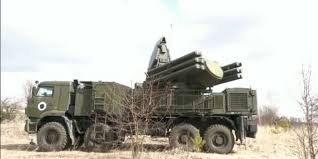
Label: Pantsir-S1